Methods of detecting exoplanets

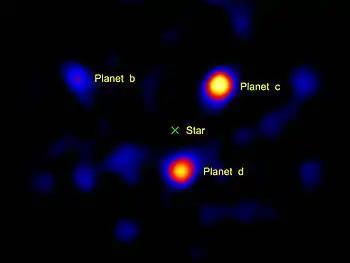
Direct image of exoplanets around the star HR 8799 using a Vortex coronagraph on a 1.5m portion of the Hale Telescope

The transit timing variation method considers whether transits occur with strict periodicity, or if there is a variation. When multiple transiting planets are detected, they can often be confirmed with the transit timing variation method. This is useful in planetary systems far from the Sun, where radial velocity methods cannot detect them due to the low signal-to-noise ratio. If a planet has been detected by the transit method, then variations in the timing of the transit provide an extremely sensitive method of detecting additional non-transiting planets in the system with masses comparable to Earth's. It is easier to detect transit-timing variations if planets have relatively close orbits, and when at least one of the planets is more massive, causing the orbital period of a less massive planet to be more perturbed.